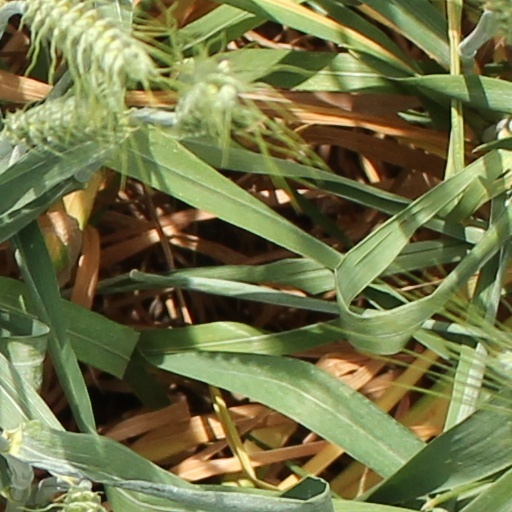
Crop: wheat